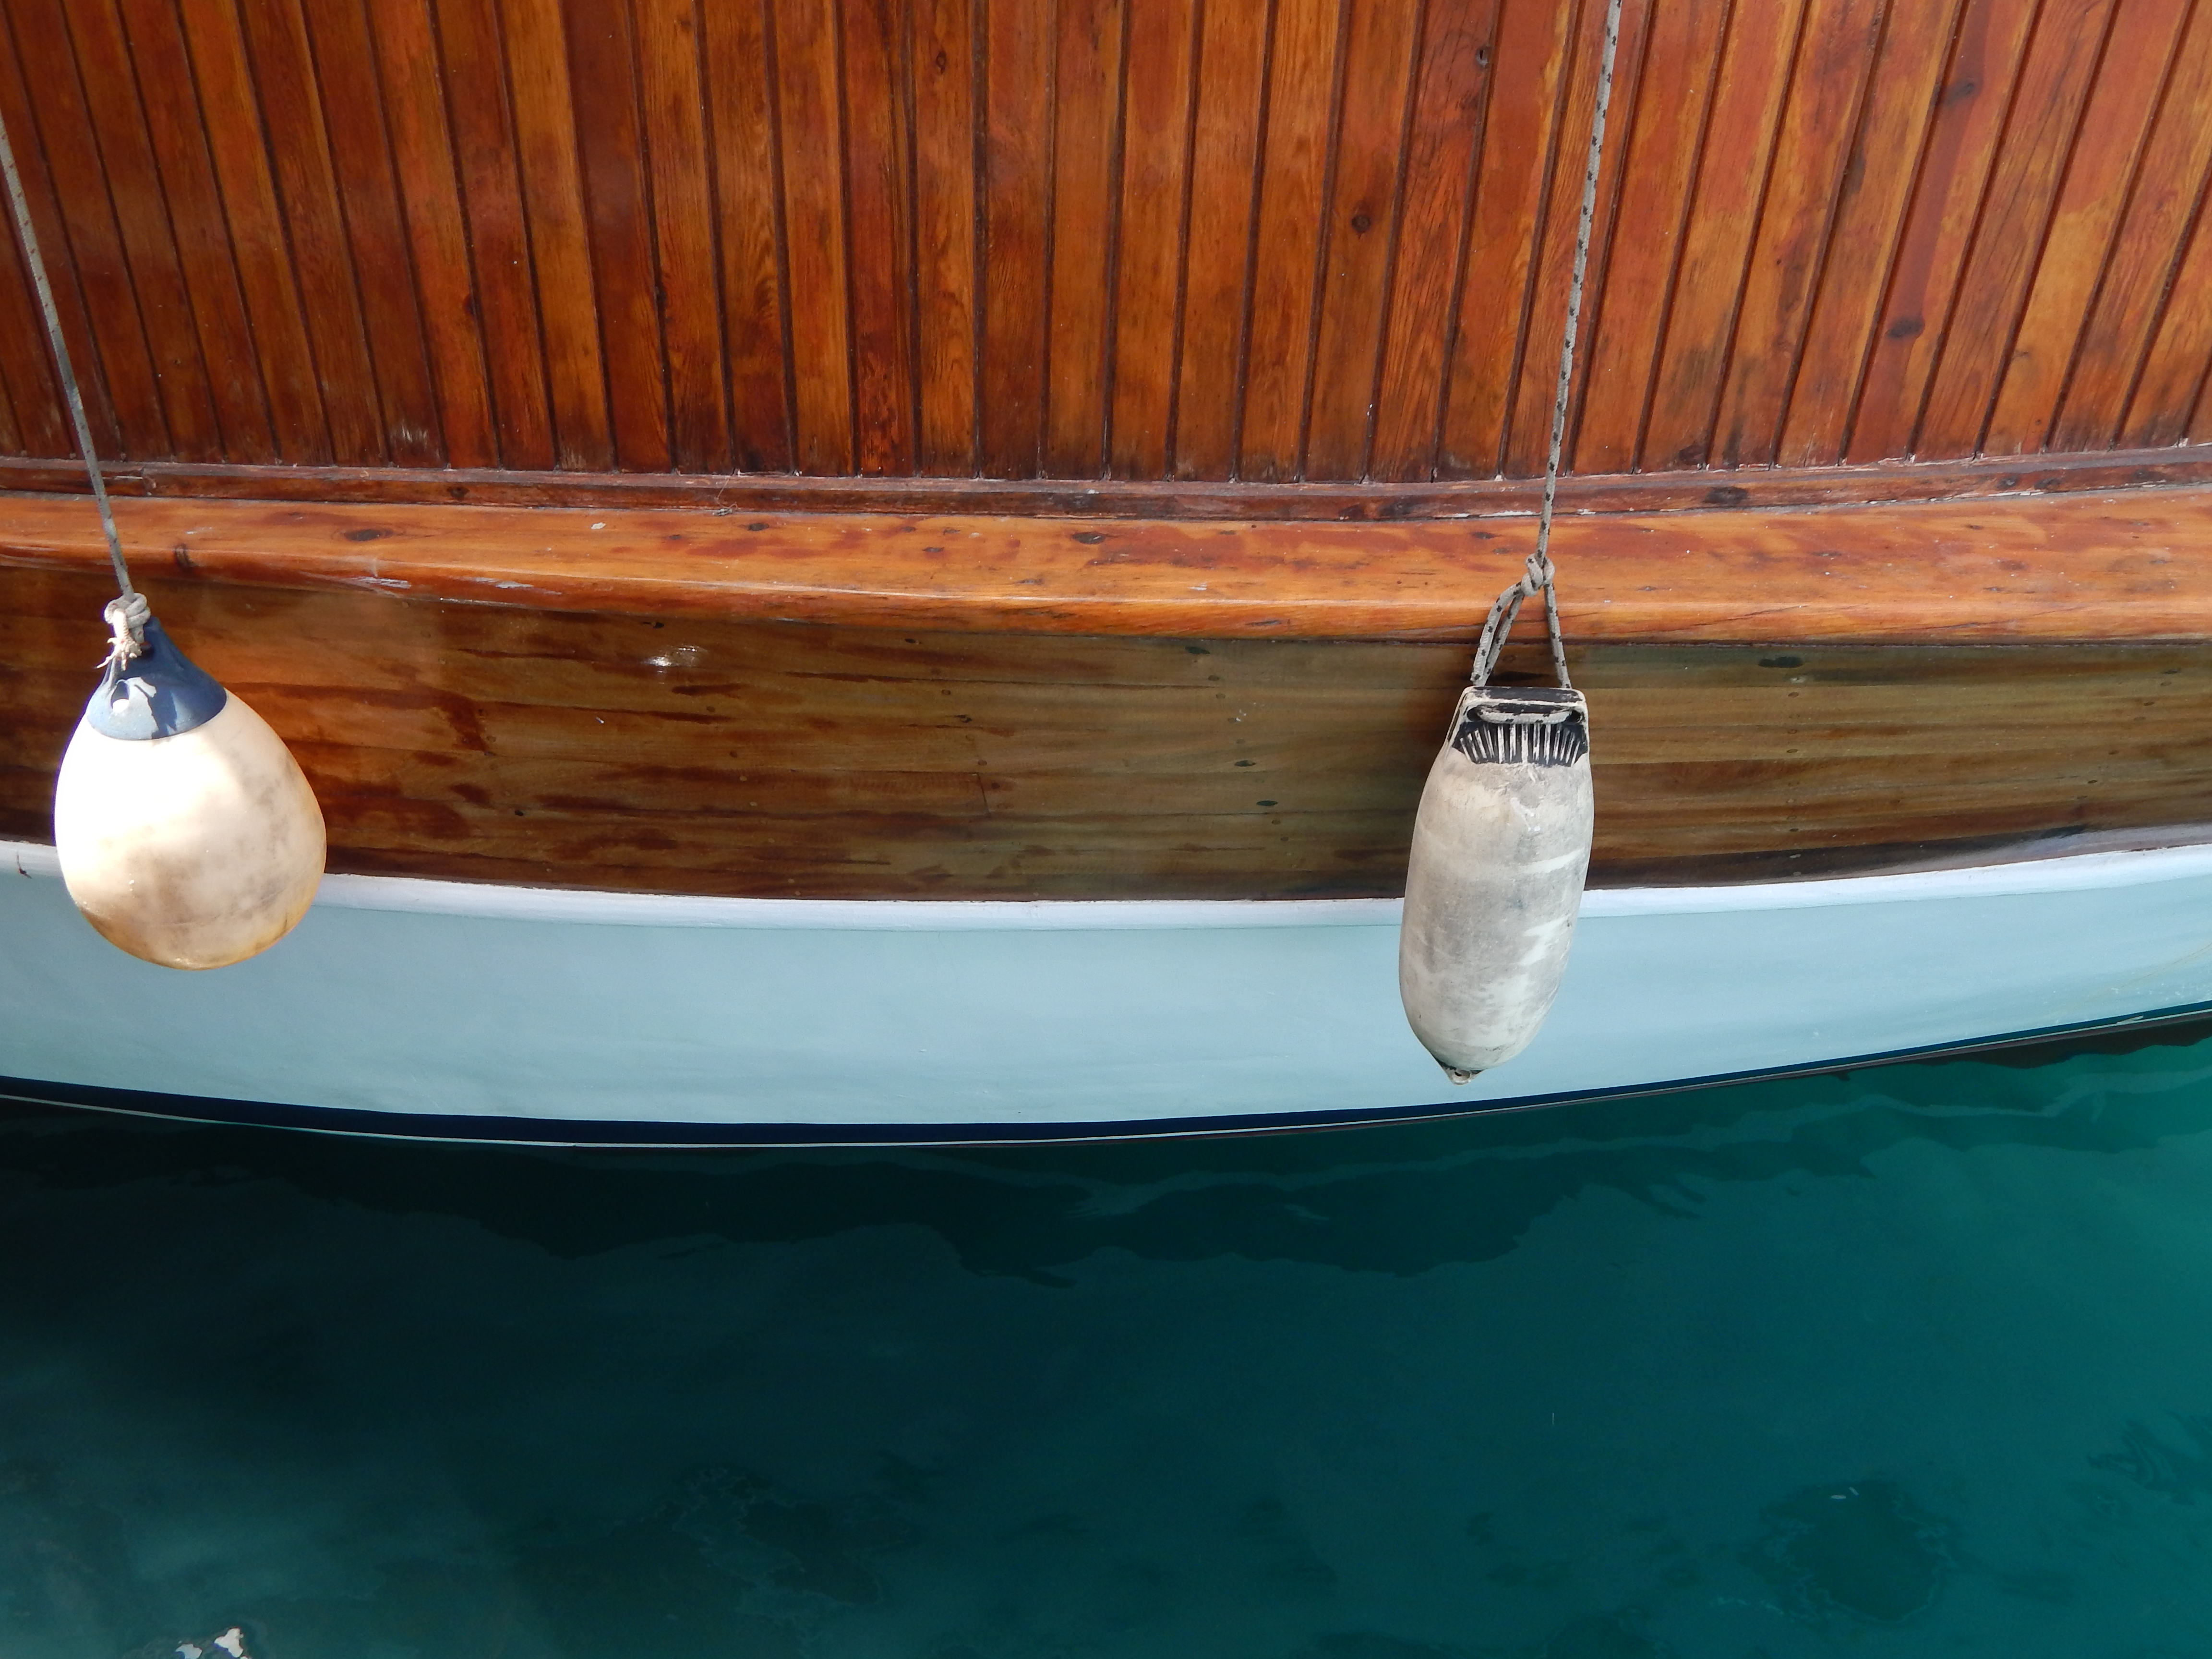
sea, landscape, marina, ship, view, travel, blue, summer, water, riviera, city, coast, boat, resort, harbor, cruise, yacht, sailing, destination, sky, wood, boats and boating equipment and supplies, watercraft, table